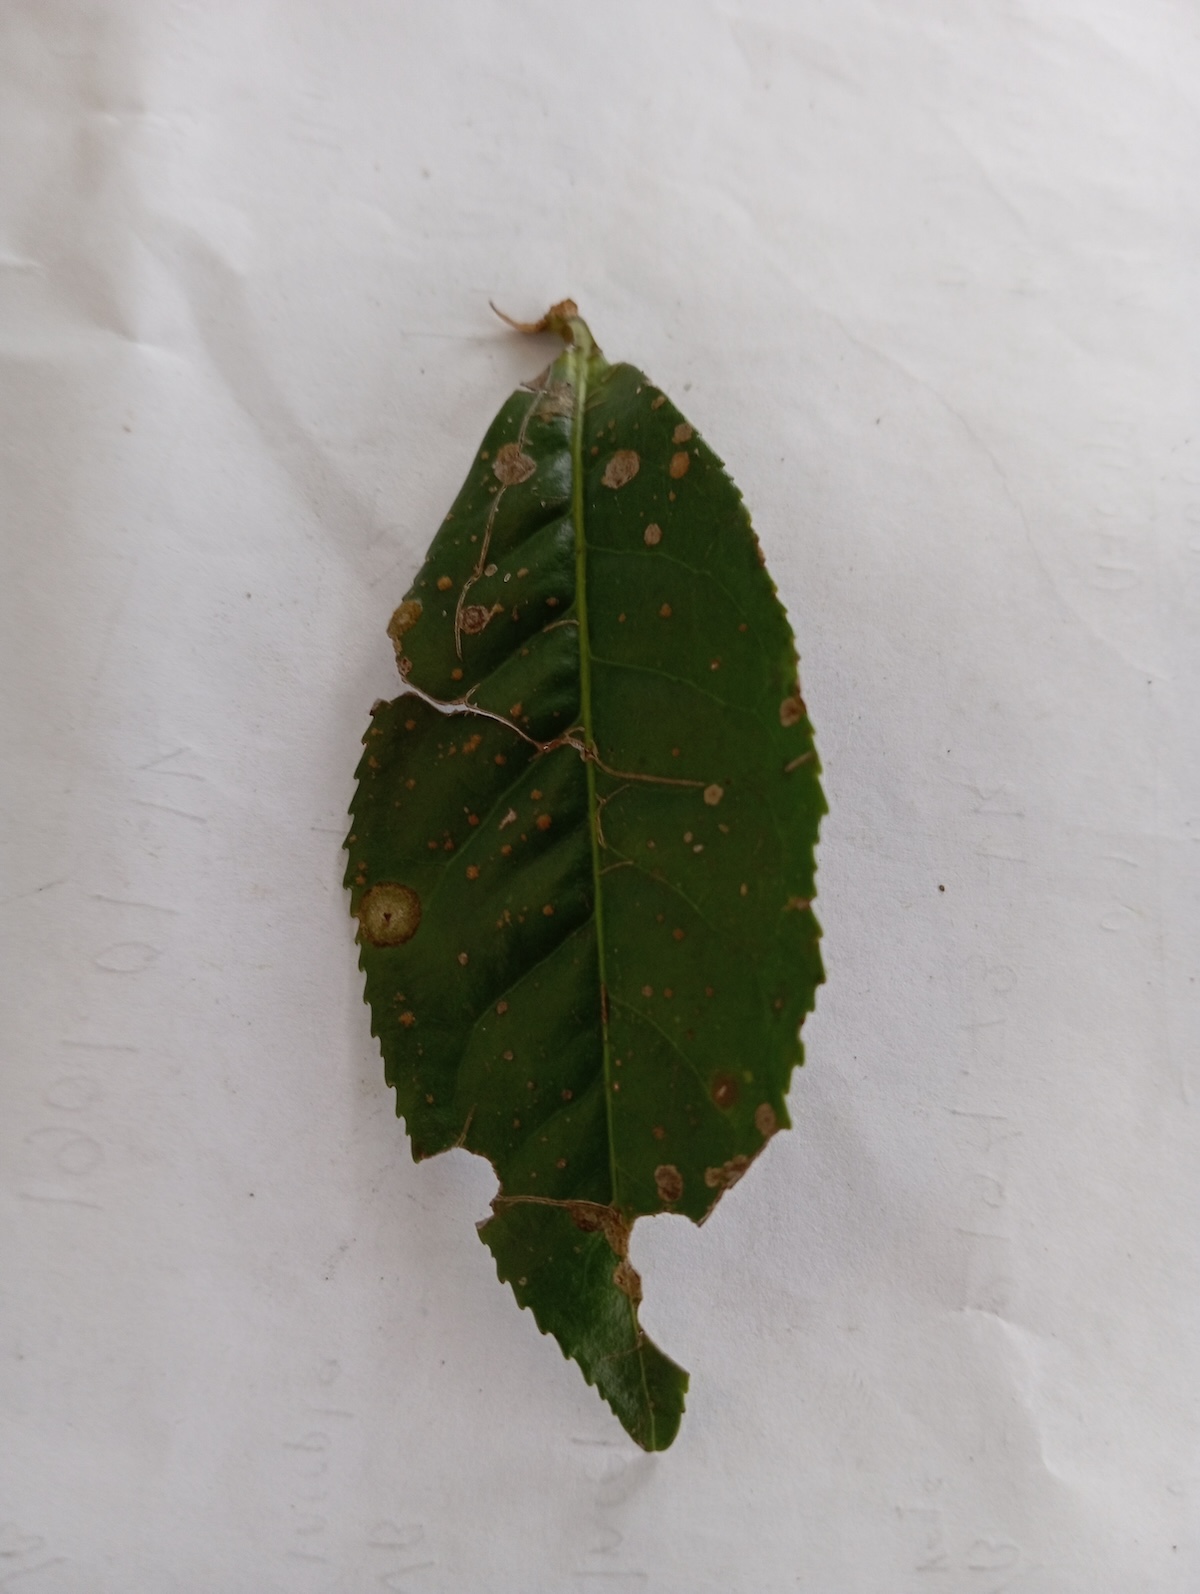
Label: Tea algal leaf spot